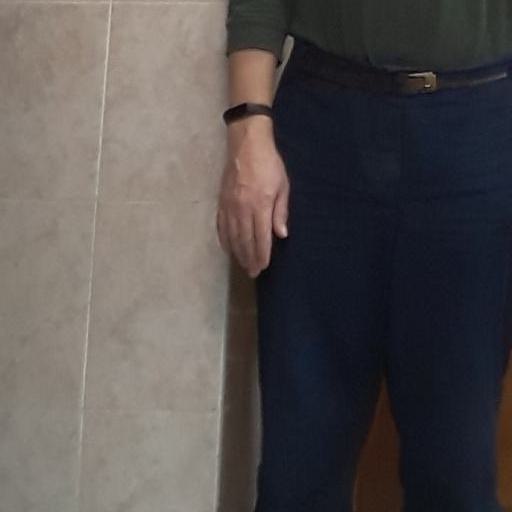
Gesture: no_gesture